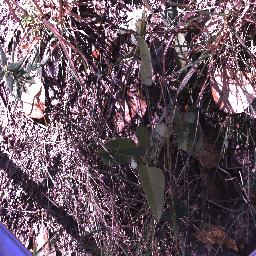
Label: negative